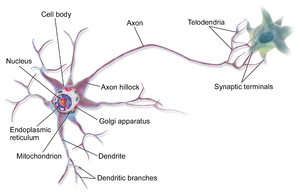
Akson
Et akson fra en multipolær neuron
Akson axon eller nervefiber er et langt, slankt fremspring af en nervecelle eller neuron hos hvirveldyr, der typisk laver elektriske impulser kendt som virkningspotentialer væk fra nervecellens cellekrop. Axoners funktion er at flytte information til forskellige neuroner, muskler og kirtler. I visse sensoriske neuroner